Belgrano, Buenos Aires

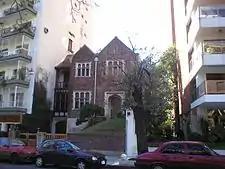
Many older single-family homes have been replaced by high-rise residential structures in the denser sections of Belgrano.

West of Crámer avenue, "Belgrano R" is chiefly residential and lower-density in nature, characterized by calm streets lined with large, mature shade trees. Most buildings in this section are detached single-family homes that follow North American architectural styles; some residences have sizable backyards with swimming pools. This section is favored by wealthy Argentines and expatriate businesspeople, and also by the embassies of Egypt, Japan, Republic of Korea, Tunisia, United Arab Emitates, among others. Some expensive private, bilingual schools are located in the area.